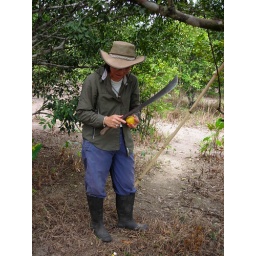
PCV Nancy peeling an orange with a machete in Auntie Iris' fruit farm in Guyana